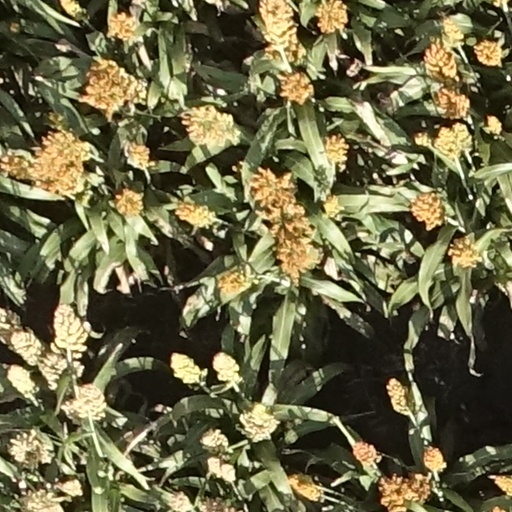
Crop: sorghum